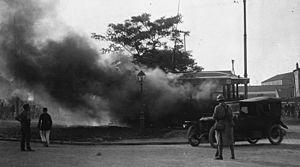
Grève du printemps 1919 en France. Incendie d'une rame de tramway de la ligne Saint-Germain par les grévistes.
Cette page concerne l'année 1919 du calendrier grégorien.